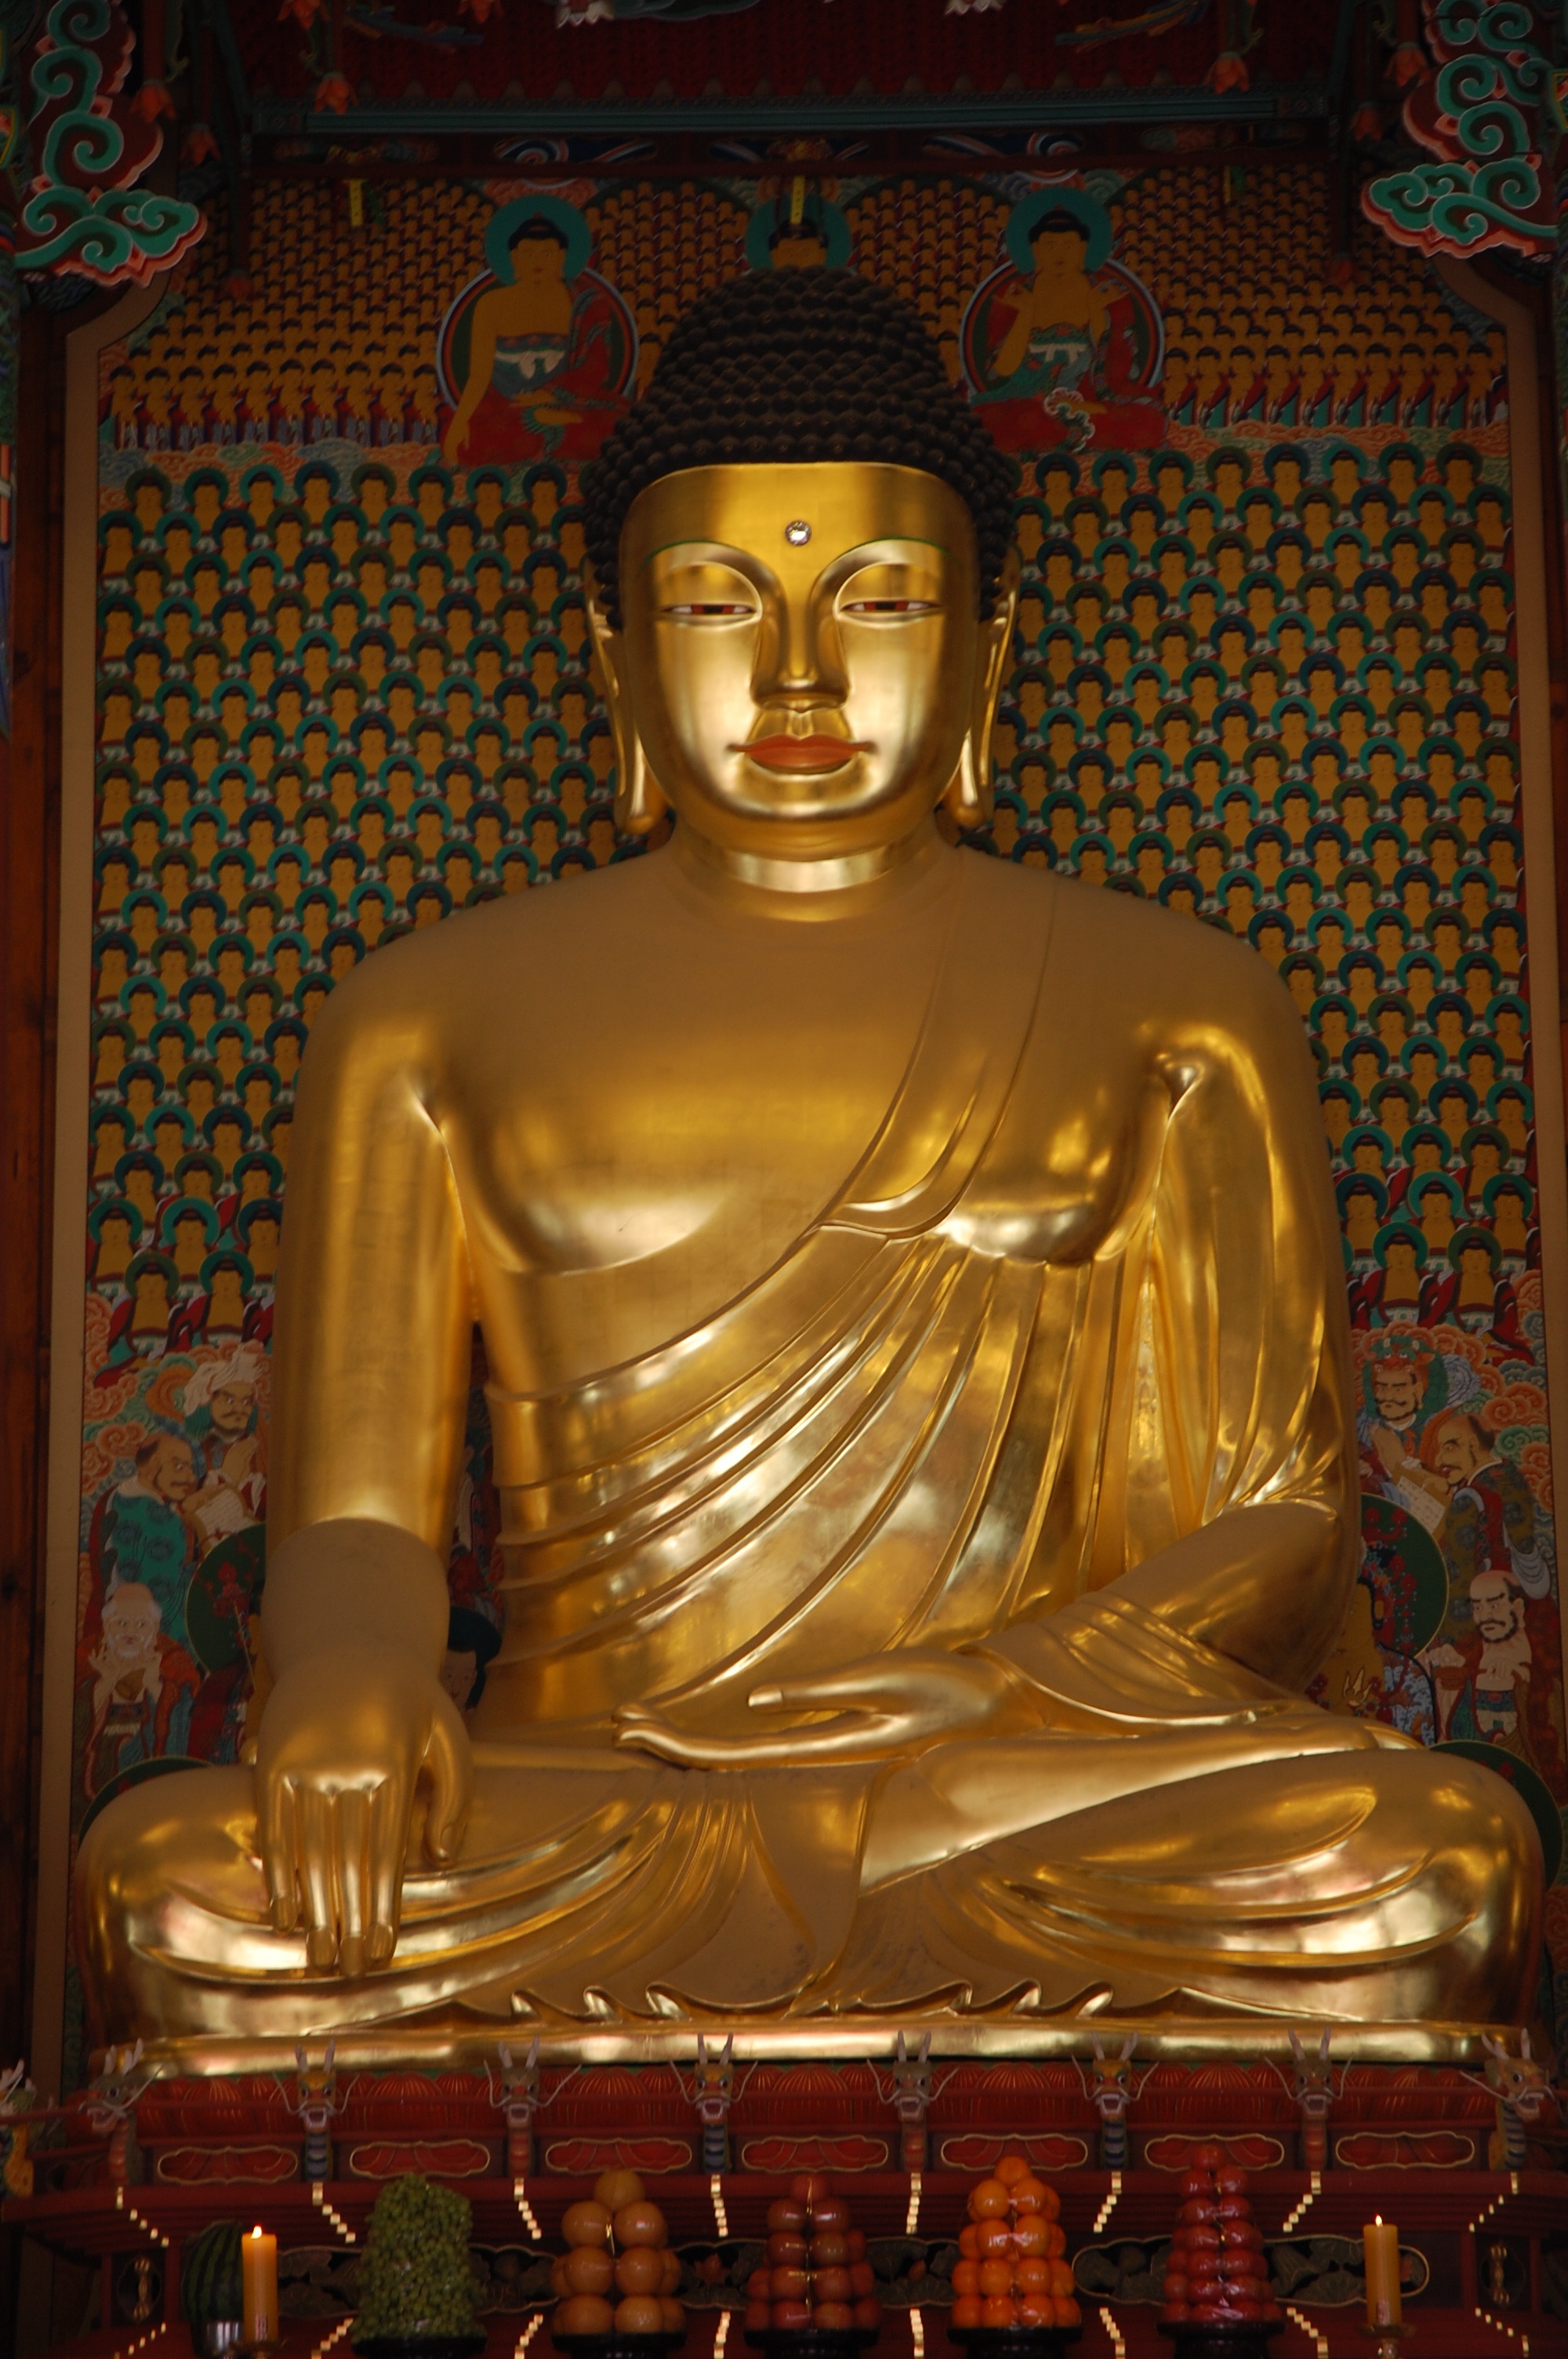
monument, statue, buddhism, religion, asia, place of worship, temple, buddha, carving, wat, seoul, golden statue, south korea, hindu temple, fictional character, gautama buddha, ancient history